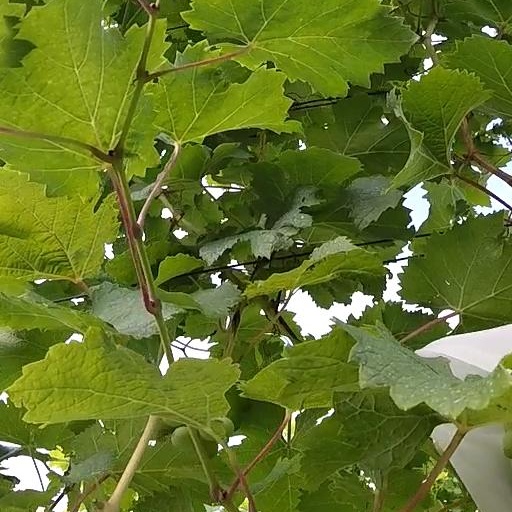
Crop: grape